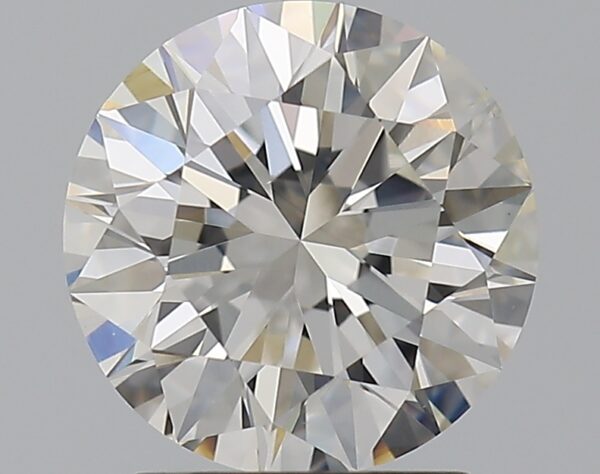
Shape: round
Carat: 1.8
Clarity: VS1
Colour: D
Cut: EX
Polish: EX
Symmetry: EX
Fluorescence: VS
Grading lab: GIA
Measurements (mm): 7.72 x 7.78 x 4.84